Tinea (moth)

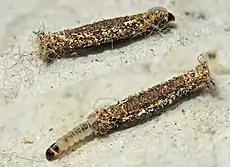
Larva in the case typical of the genus. It can turn around in the case to protrude its head and legs at either end and drag the case in either direction.

Tinea is a genus of the fungus moth family, Tineidae. Therein, it belongs to the subfamily Tineinae. As evident by its name, it is the type genus of its subfamily and family. Established as one of the first subgroups of ""Phalaena"", it used to contain many species of Tineidae that are nowadays placed in other genera, as well as a few moths nowadays placed elsewhere.